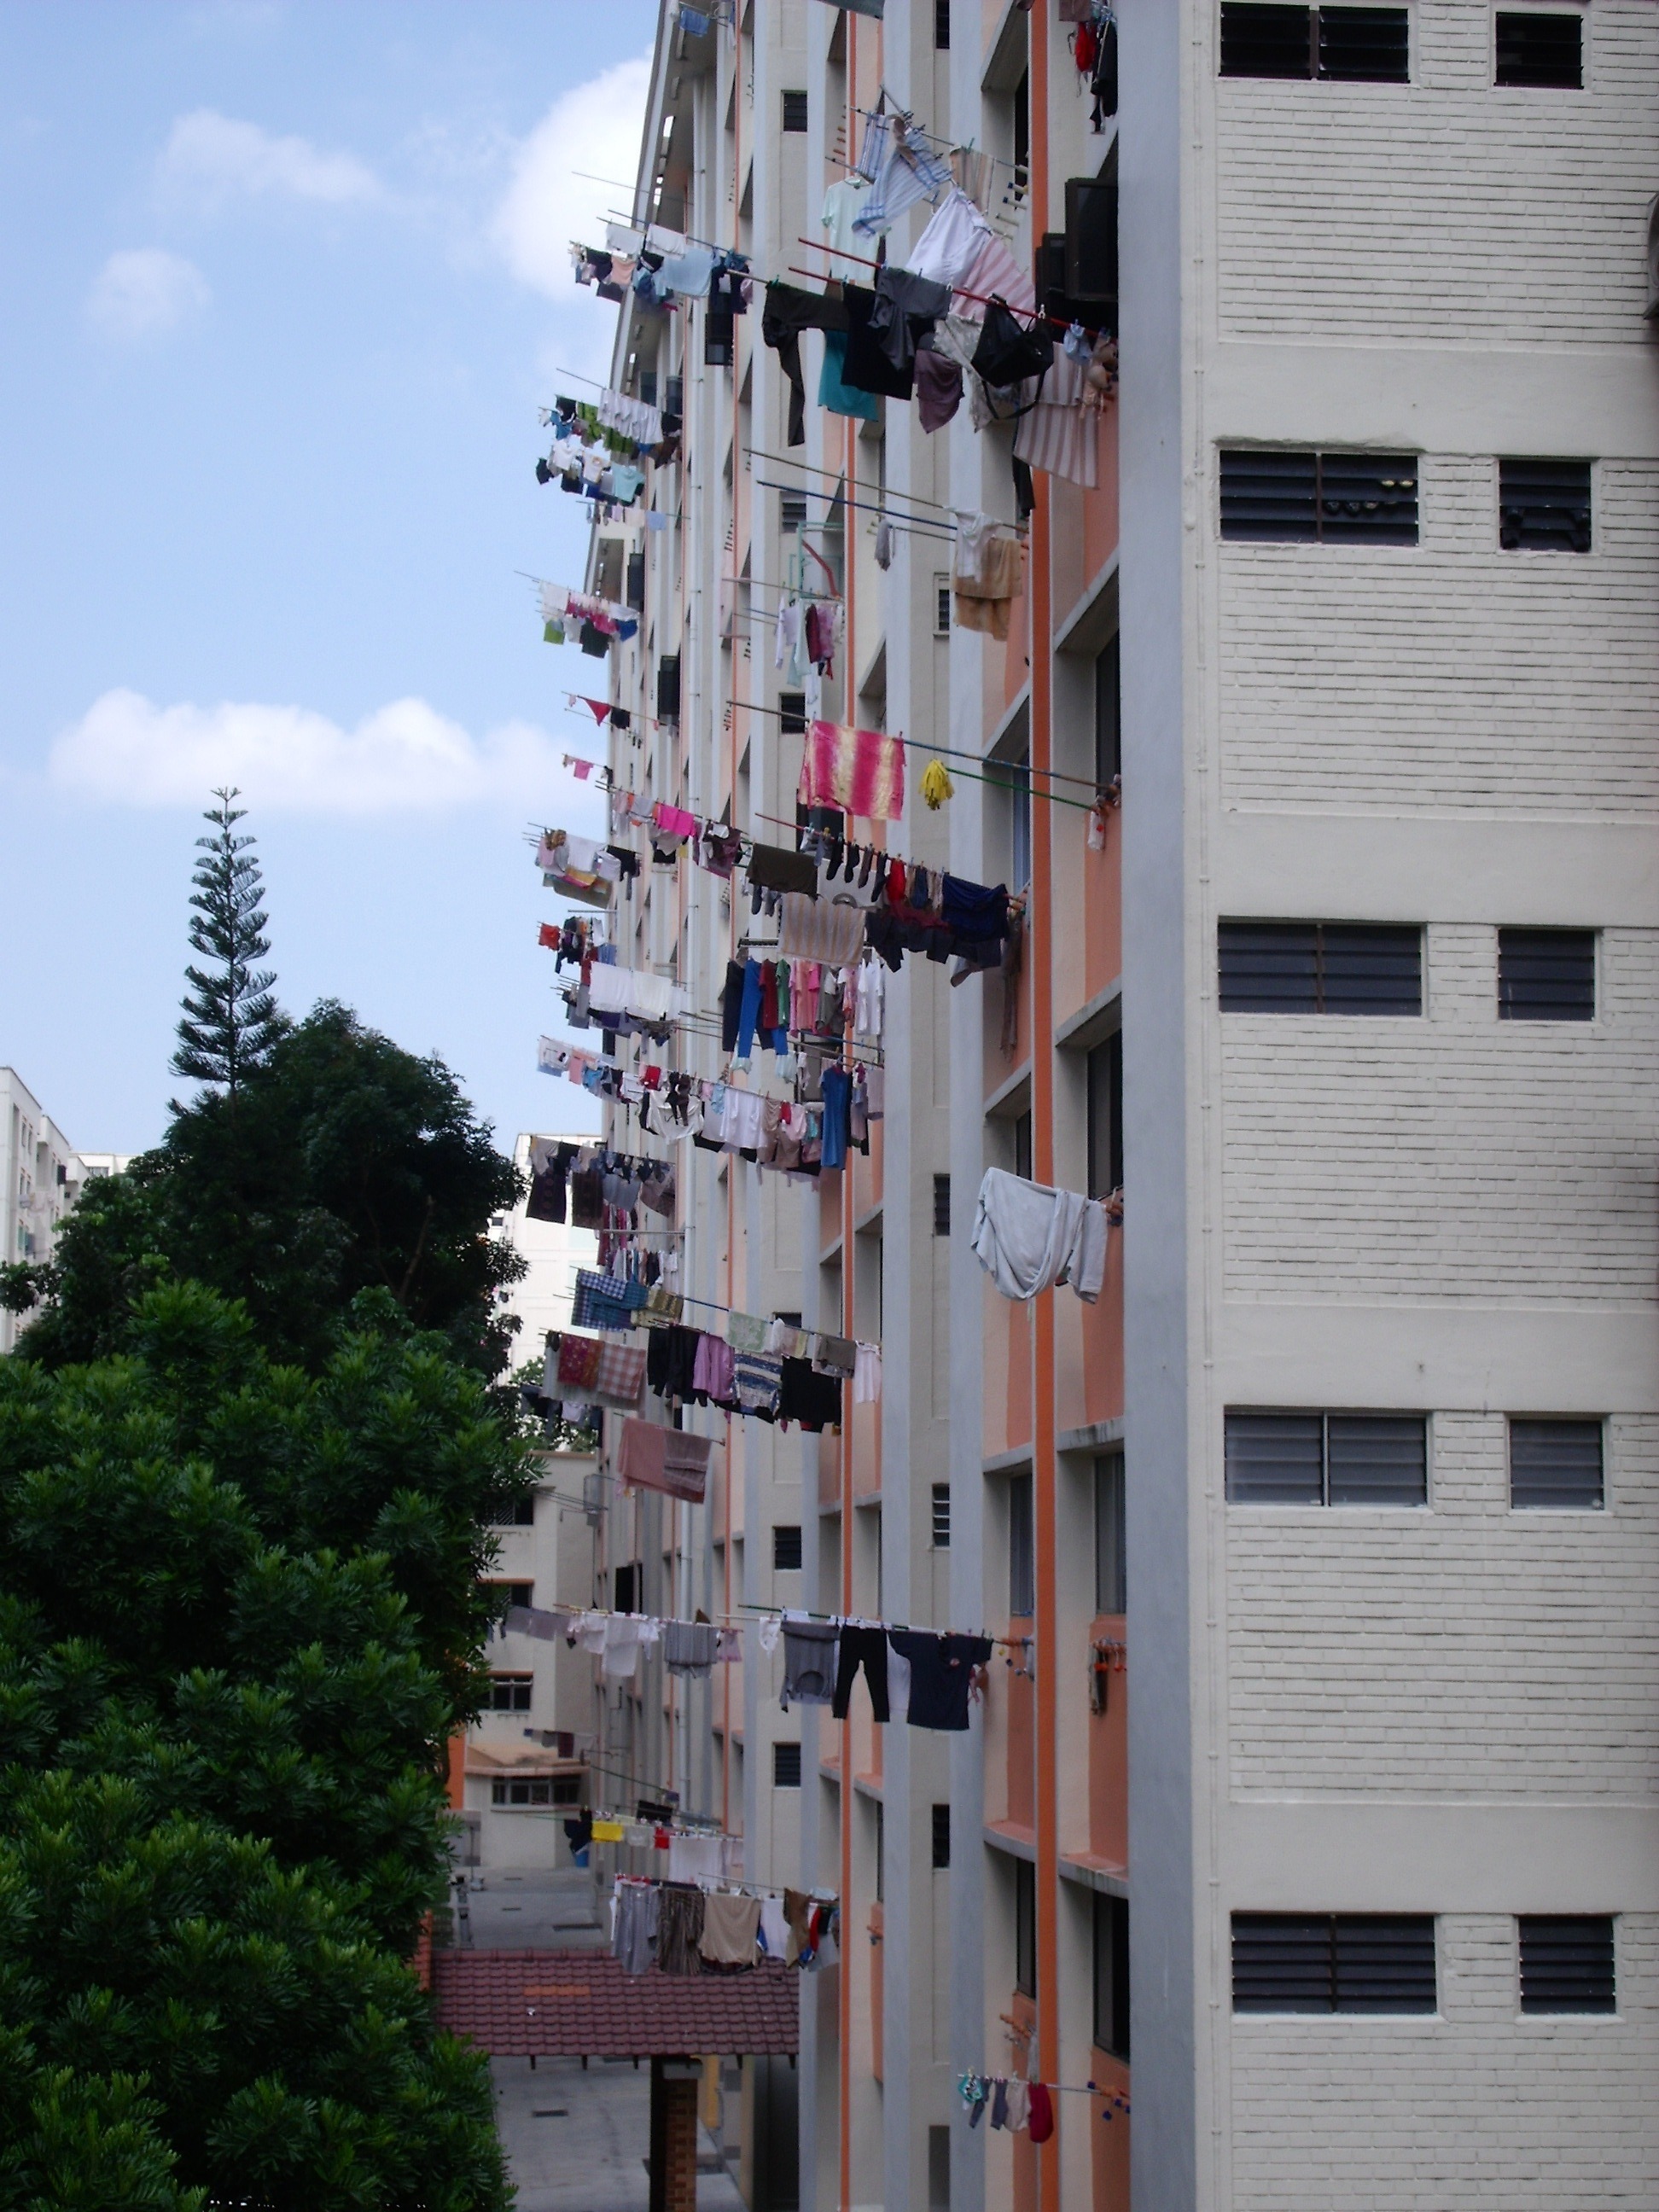
sky, building, city, skyscraper, urban, tower, mast, facade, tower block, laundry, drying, trees, outside, clouds, singapore, clothes, cities, residential area